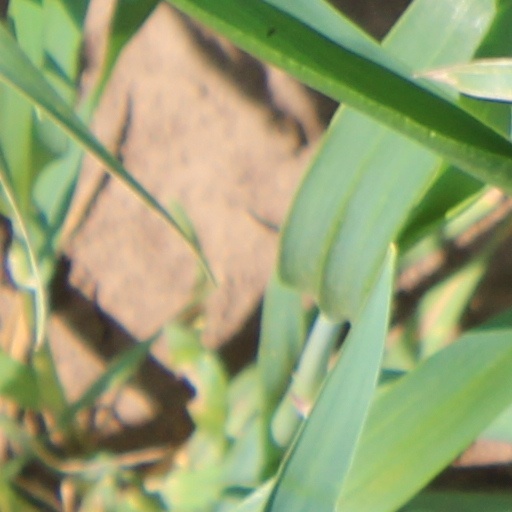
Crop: wheat